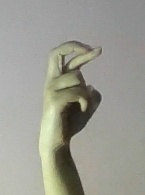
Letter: zay